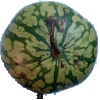
Label: Watermelon 1